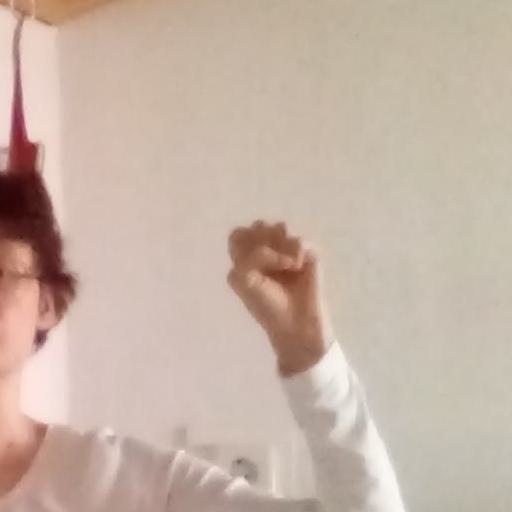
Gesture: fist